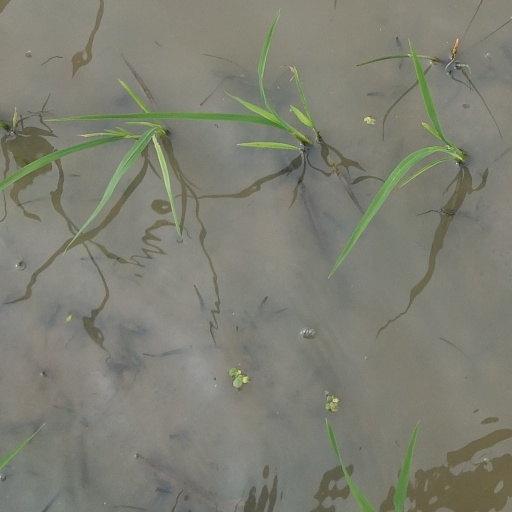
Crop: rice